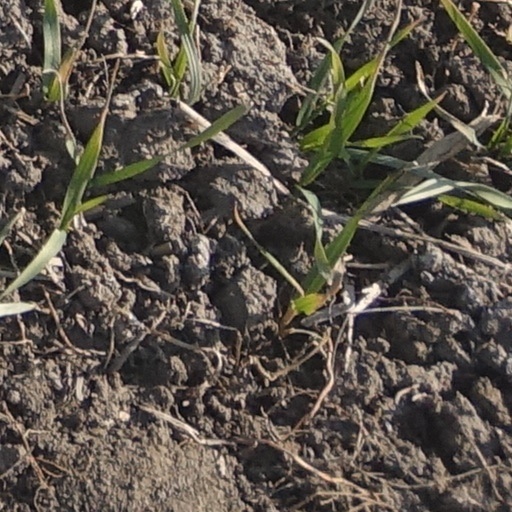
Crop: wheat